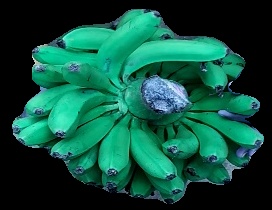
Variety: pachbale
Grade: grade1